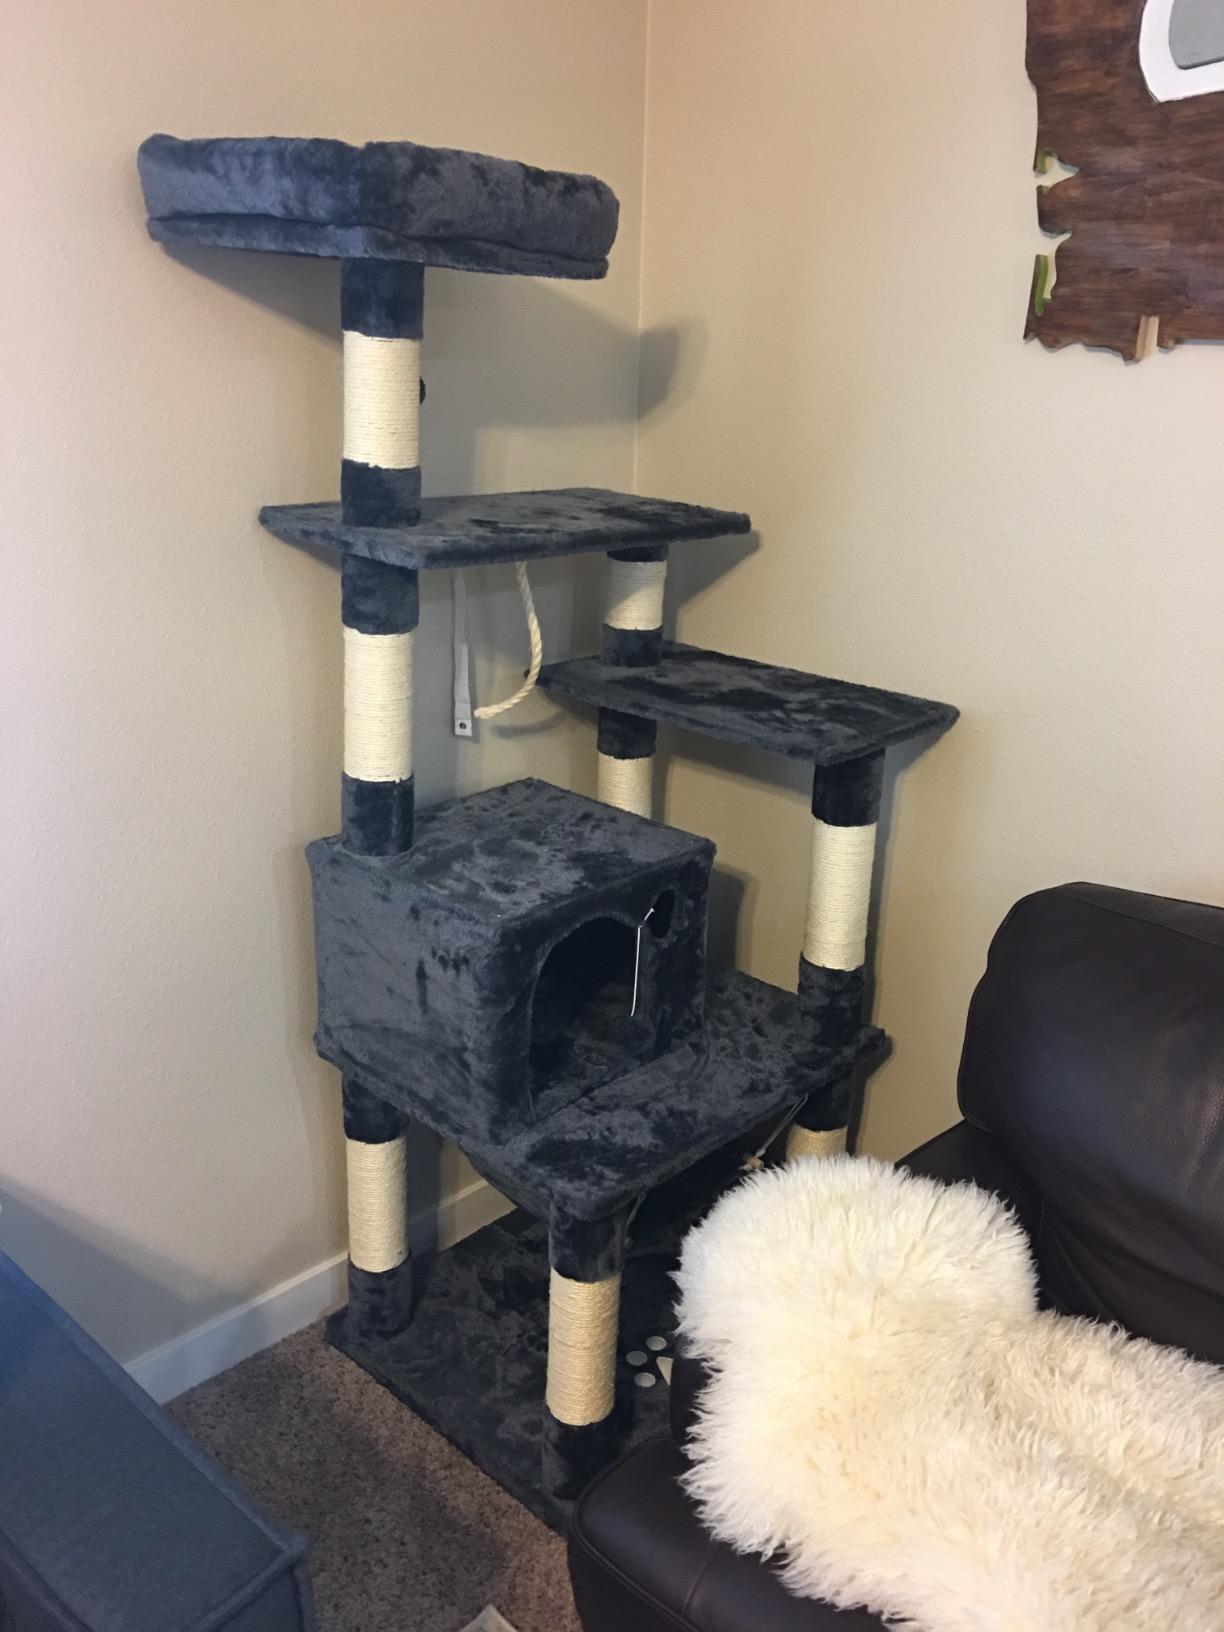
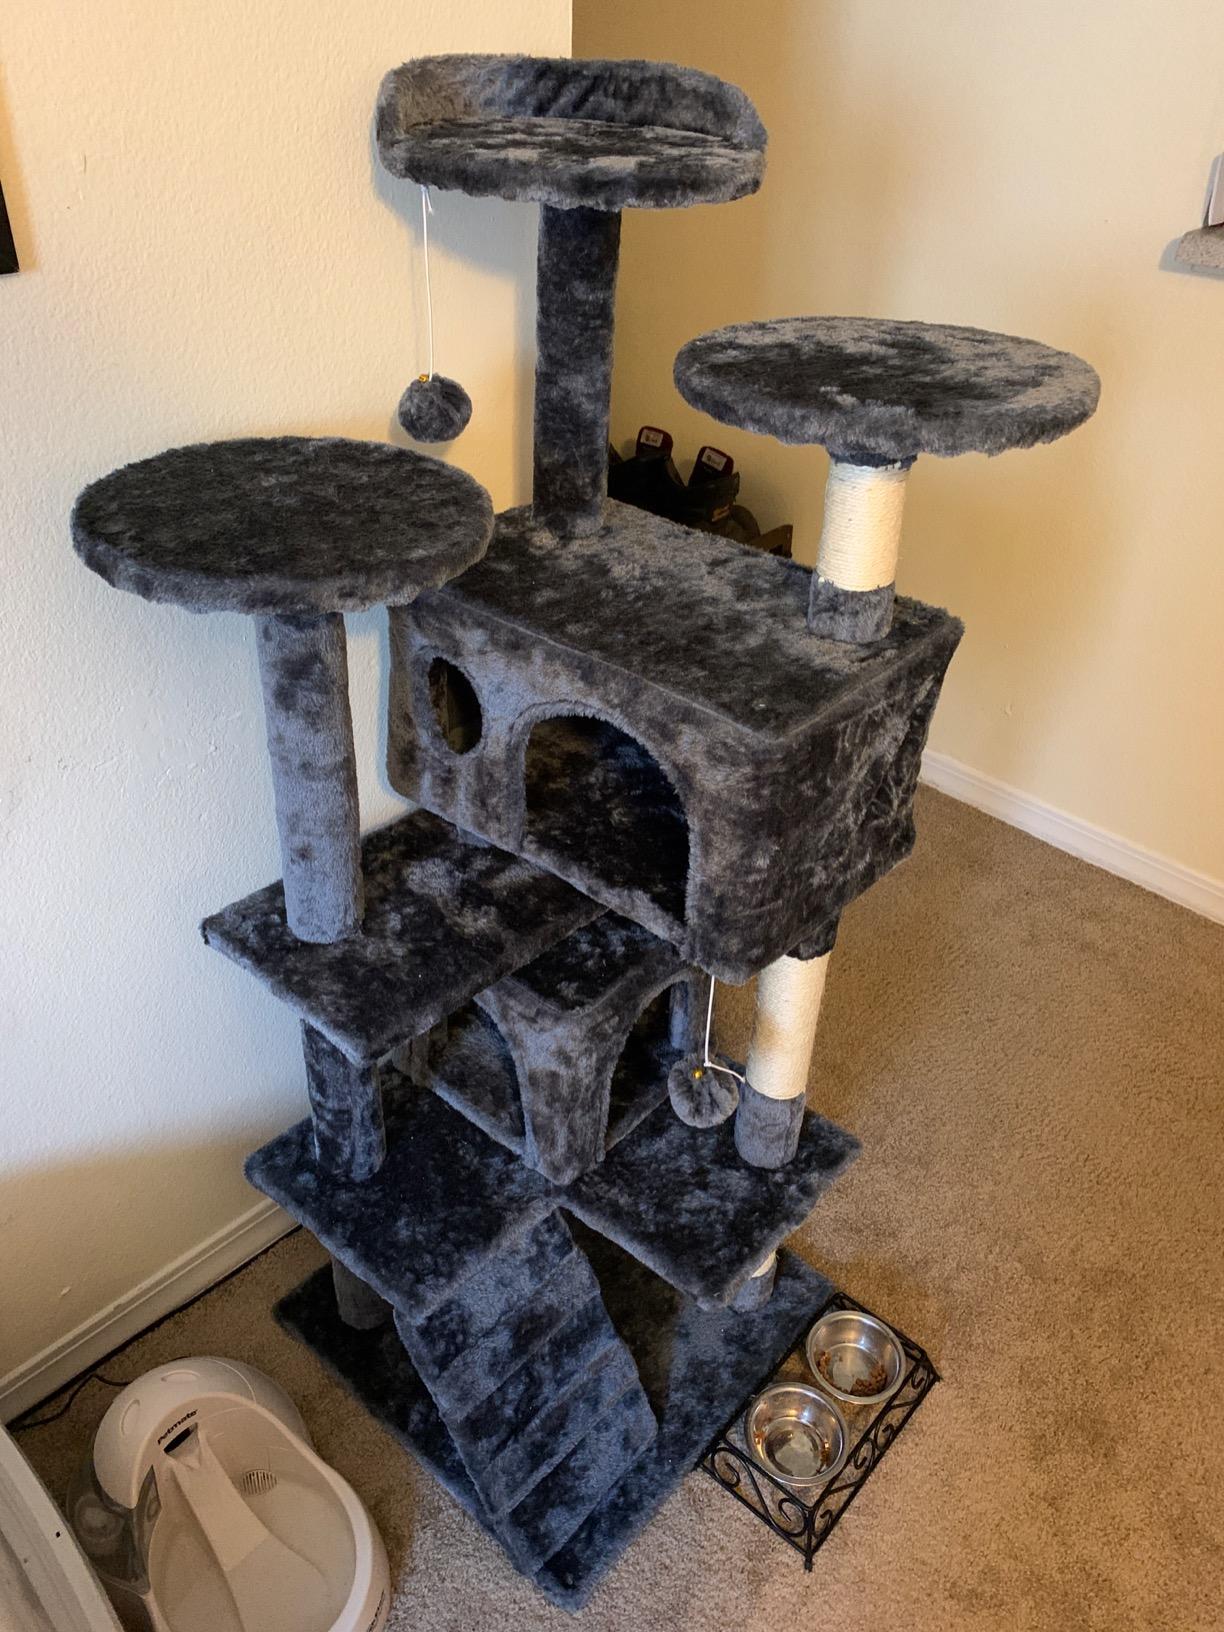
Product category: items_cat tree
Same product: no